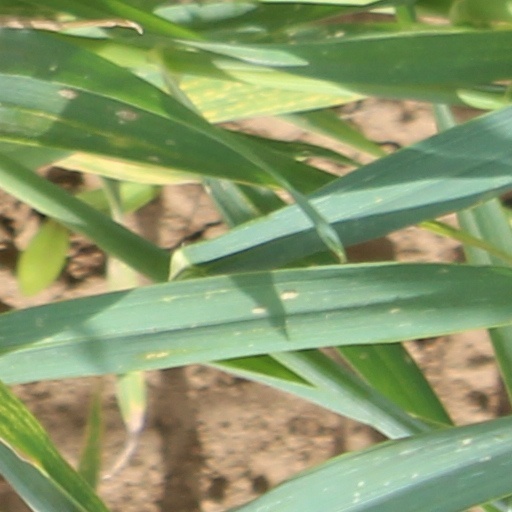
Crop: wheat